Tenotomy scissors

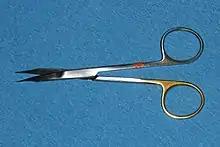
A pair of tenotomy scissors

Tenotomy scissors are surgical scissors used to perform delicate surgery. They can be straight or curved, and blunt or sharp, depending upon necessity. This equipment can be used in many surgical specialties, in particular delicate operations in ophthalmic surgery, oral and maxillofacial surgery, or in neurosurgery.